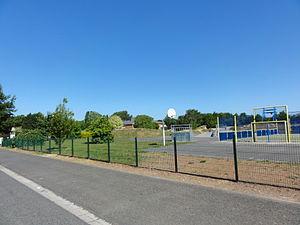
Terril n° 226 dit 1 de Vimy, Fosse n° 1 - 1 bis de la Compagnie des mines de Vimy-Fresnoy, Vimy, Pas-de-Calais, Nord-Pas-de-Calais, France.
Dans le bassin minier du Nord-Pas-de-Calais, 339 terrils sont recensés. En 1969, les Houillères leur ont attribué un numéro individuel, pour les référencer, et les exploiter. Ils sont numérotés d'ouest en est, du nᵒ 1 au 202. Une liste complémentaire a été créée dans les années 1970. Les sites y sont numérotés de 203 à 260, sans logique spécifique, chaque numéro ayant été attribué en fonction des sites susceptibles d'être exploités. Certains sites étant composés de plusieurs terrils annexes ou satellites, une lettre suit le numéro.
La fosse nᵒ 1 - 1 bis de la Compagnie des mines de Vimy-Fresnoy est un ancien charbonnage du Bassin minier du Nord-Pas-de-Calais, situé à Vimy. La fosse, commencée en 1912, est détruite pendant la Première Guerre mondiale. Une cité est bâtie, et deux petits terrils sont édifiés près du carreau de fosse. Malgré le fait qu'un des deux puits fait partie des plus profonds du bassin minier, la fosse mise en service après la fin du fonçage en 1922 est définitivement abandonnée en 1924, et sa concession reprise l'année suivante par la Compagnie des mines de Vicoigne-Nœux-Drocourt